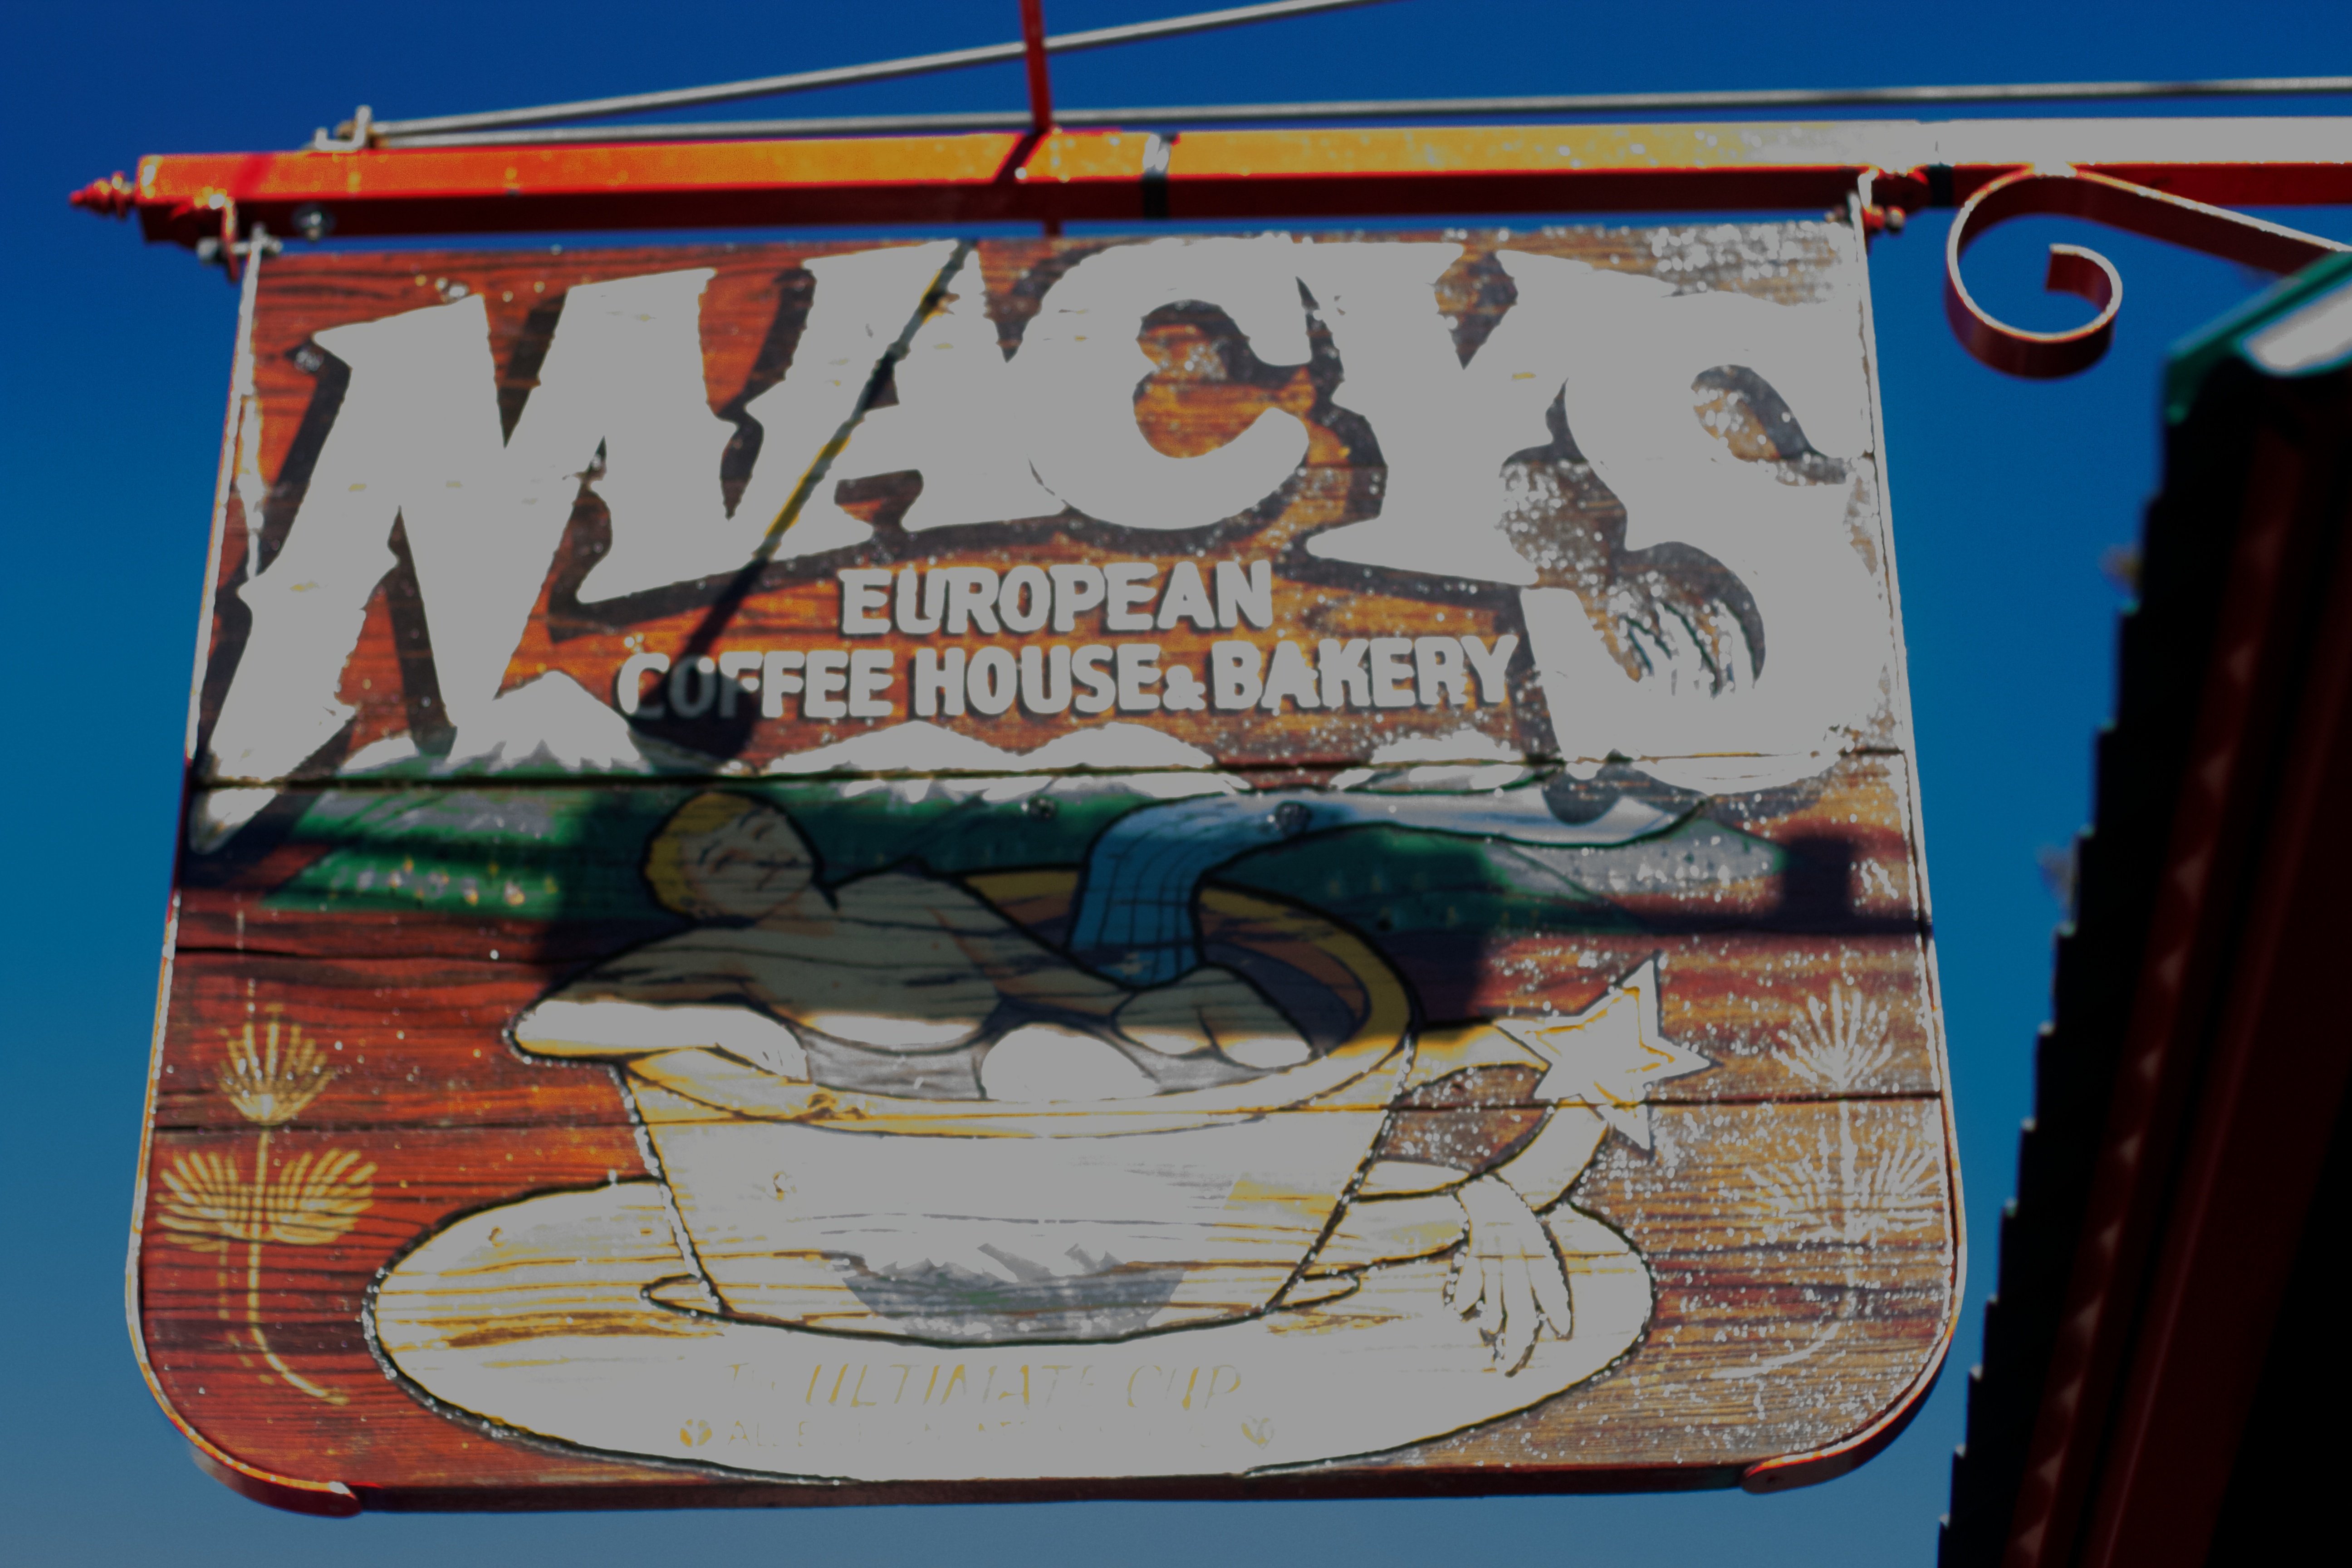
window, advertising, vehicle, art, cool image, mural